Russian Blue

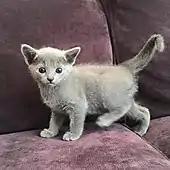
Two-month-old kitten

The Russian Blue has bright green eyes, pinkish lavender or mauve paws, two layers of short thick fur, and a blue-grey coat with a silver sheen. The colour is a bluish-grey that is the dilute expression of the black gene. However, as dilute genes are recessive ("d") and each parent will have a set of two recessive genes ("dd") two non-Colour-Point Carrier (non-CPC) Russian Blues will always produce a blue cat. Due to the breeding with Siamese after World War II, there are colour-point genes floating around. If two carriers are bred together, then they will produce a litter of mixed colours—solid blue or blue-point, similar to a Siamese. People call these CPC cats "colour-point", "whites" or "pointed" Russians. In most registries, one cannot register, breed or show a colour-point Russian. These colour-point (blue-point) cats are called Colour-Point-Russian Blue (Blue Point Russian Blue) or more informally as Pika Blu (or pika blue) cats and have the same general characteristics as the Russian Blue cats.